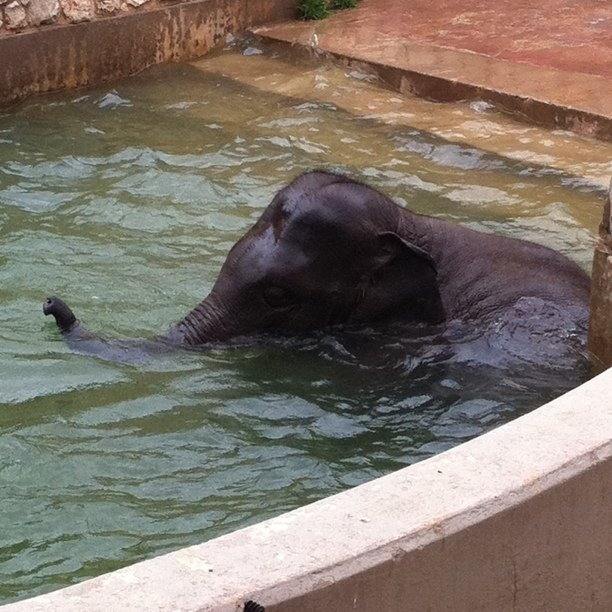
a baby elephant bathing in a small water pool
The elephant is all alone in the water.
A baby elephant taking a bath in a pool
An elephant taking a bath in a large concrete pool
An elephant in water with grey walls around.